Osa Wildlife Sanctuary

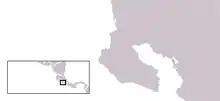
The Osa Wildlife Sanctuary is located inside the Osa Peninsula in Costa Rica, as shown above.

The Osa Wildlife Sanctuary was originally a eco-lodge owned by a woman named Carol Patrick, its purpose being to house guests. While Carol was running the eco-lodge she was asked by locals to take care of injured and abandoned animals. After accepting a few at first, the animals under her care continued to grow, until in 2003 she opened up the wildlife sanctuary. The property has continued to develop towards animal care and release since then, the once eco-lodge has now been developed to include animal enclosures and housing and dining for the staff.